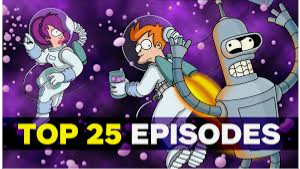
Portrait style: Cartoon Portrait